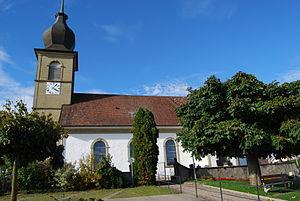
La Brillaz est une commune suisse du canton de Fribourg, située dans le district de la Sarine.